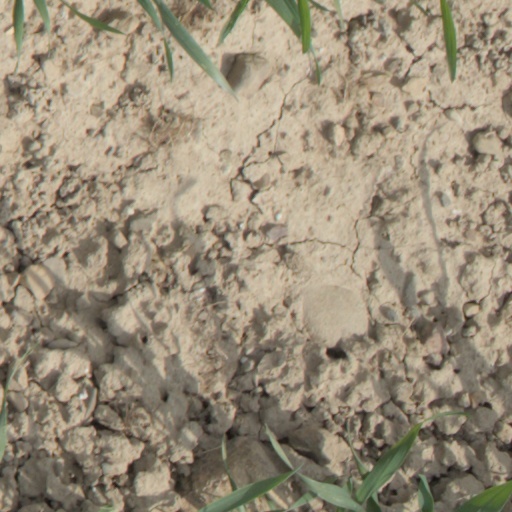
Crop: wheat